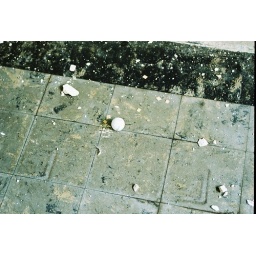
A golf ball was in a room, despite the fact the windows were intact